Holetschek (crater)

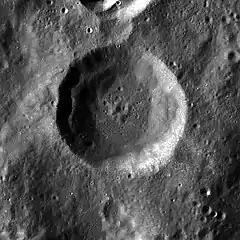
LRO image

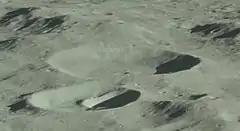
Oblique Apollo 17 image, with Holetschek Z in the foreground

Holetschek is a lunar impact crater on the far side of the Moon, to the south-southeast of the huge walled plain Gagarin. To the east of Holetschek is the crater Sierpinski. To the west-southwest is the larger satellite crater Holetschek R.